Jon Matsumoto

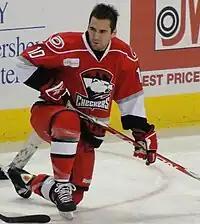
Matsumoto during his tenure with the Charlotte Checkers.

On June 26, 2010, Philadelphia traded Matsumoto to the Carolina Hurricanes for a 2010 seventh-round draft pick. Four months later Matsumoto made his NHL debut on November 1 against the Flyers. Matsumoto scored his first NHL goal on November 3, 2010 against Rick DiPietro of the New York Islanders. The game was also his first multi-goal game in the NHL, as he added a second goal in the third period.